Mountain View Hotel (Centennial, Wyoming)

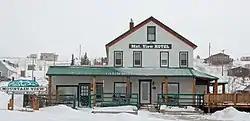
Mountain View Hotel in 2014

The Mountain View Hotel is a historic hotel near Centennial, Wyoming. It was built in 1907 as the railroad arrived in Centennial in the declining years of a gold mining boom. The hotel was part of a community development plan to develop businesses that did not depend on mining. featured 20 rooms and three baths, but the bathrooms were originally located in a separate stable building. The hotel was bought by Gustav and Anna Sundby in 1914, who operated the hotel into the 1940s. In the 1950s the hotel became an apartment house.